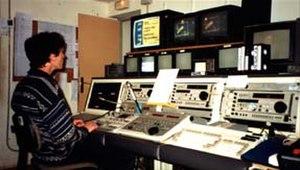
La régie finale d'Aqui Tv à Proissans (Dordogne, Aquitaine, France).
Aqui TV était une chaîne de télévision française généraliste de proximité. Ce fut la première télévision régionale hertzienne dite « de pays ».